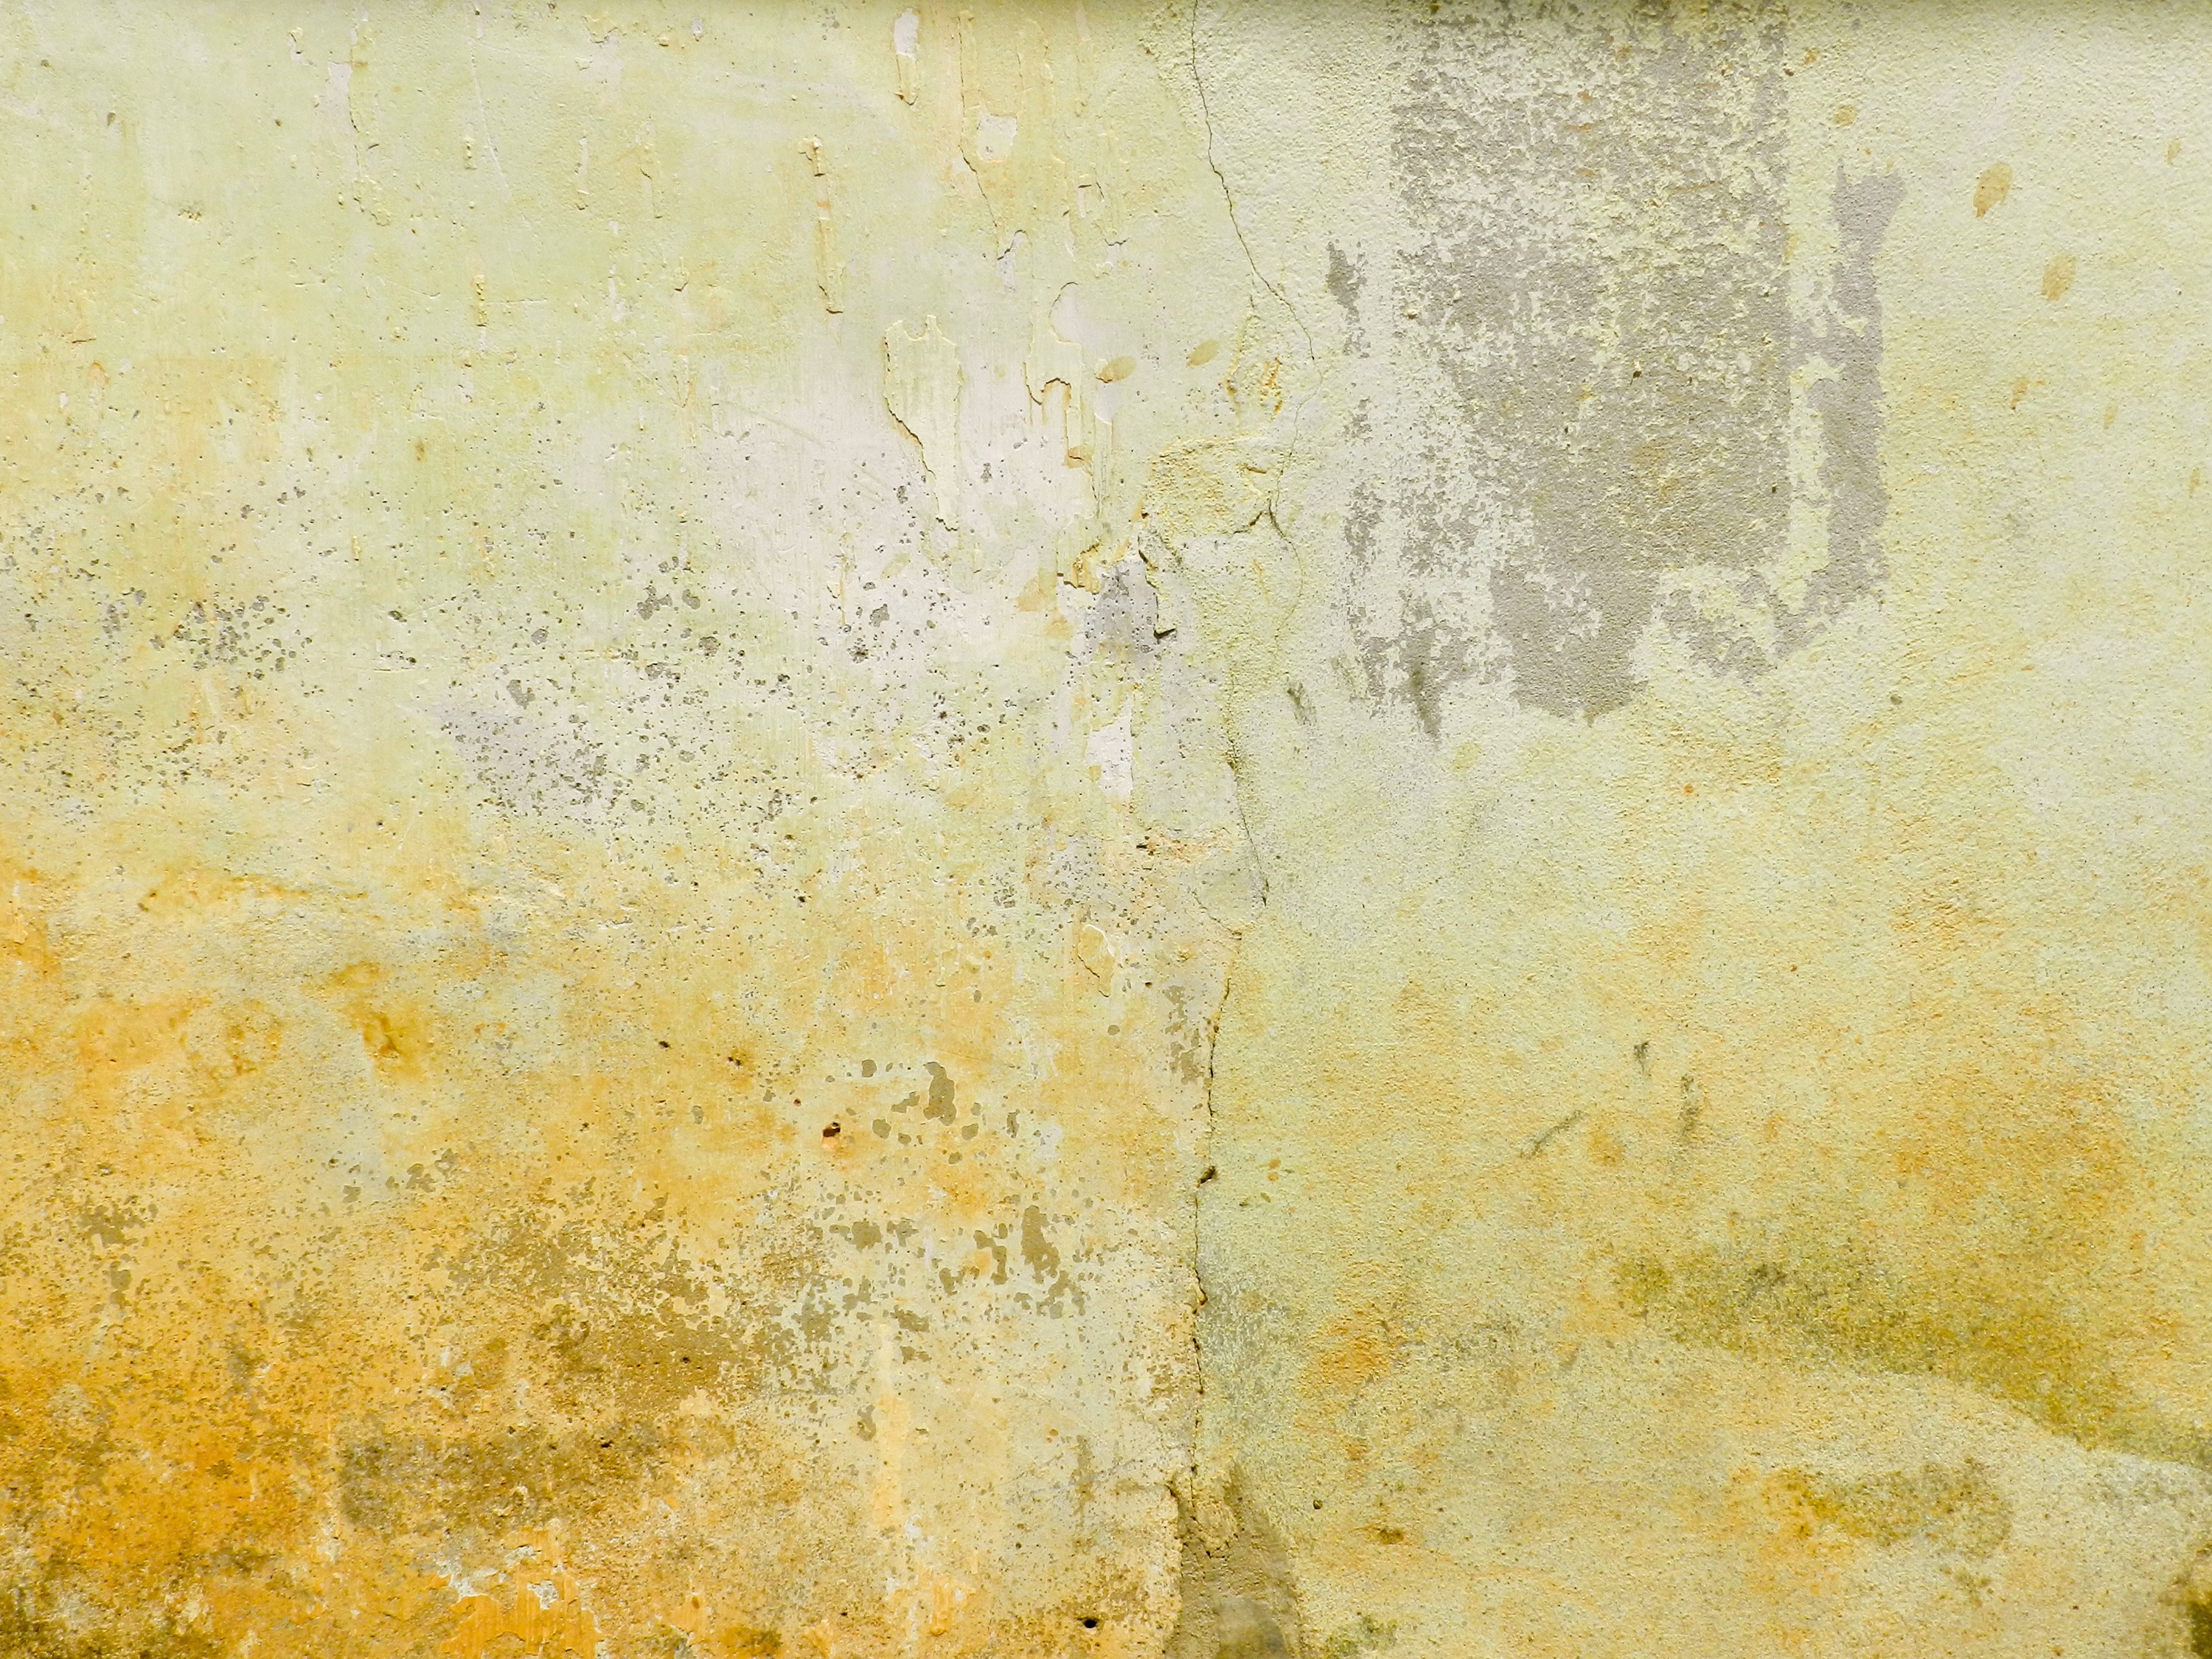
texture, floor, wall, green, brown, crack, tile, yellow, material, background, mortar, aged, plaster, flooring